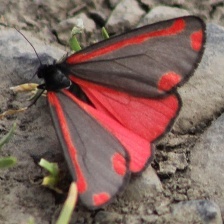
Species: CINNABAR MOTH